Rolla Anderson

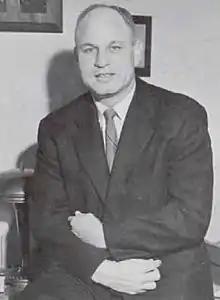
Anderson from the 1958 "Boiling Point"

Rolla Leonard Anderson (August 1, 1920 – April 25, 2018) was an American football and basketball coach. He served as the head football at Kalamazoo College in Kalamazoo, Michigan for 14 seasons, from 1953 to 1966, compiling a record of 56–56–1. Anderson was also the head basketball coach at Kalamazoo for two seasons, from 1953 to 1955, tallying a mark of 12–25.